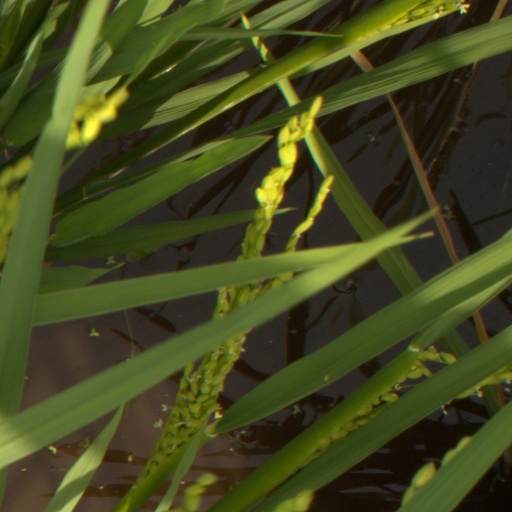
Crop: rice